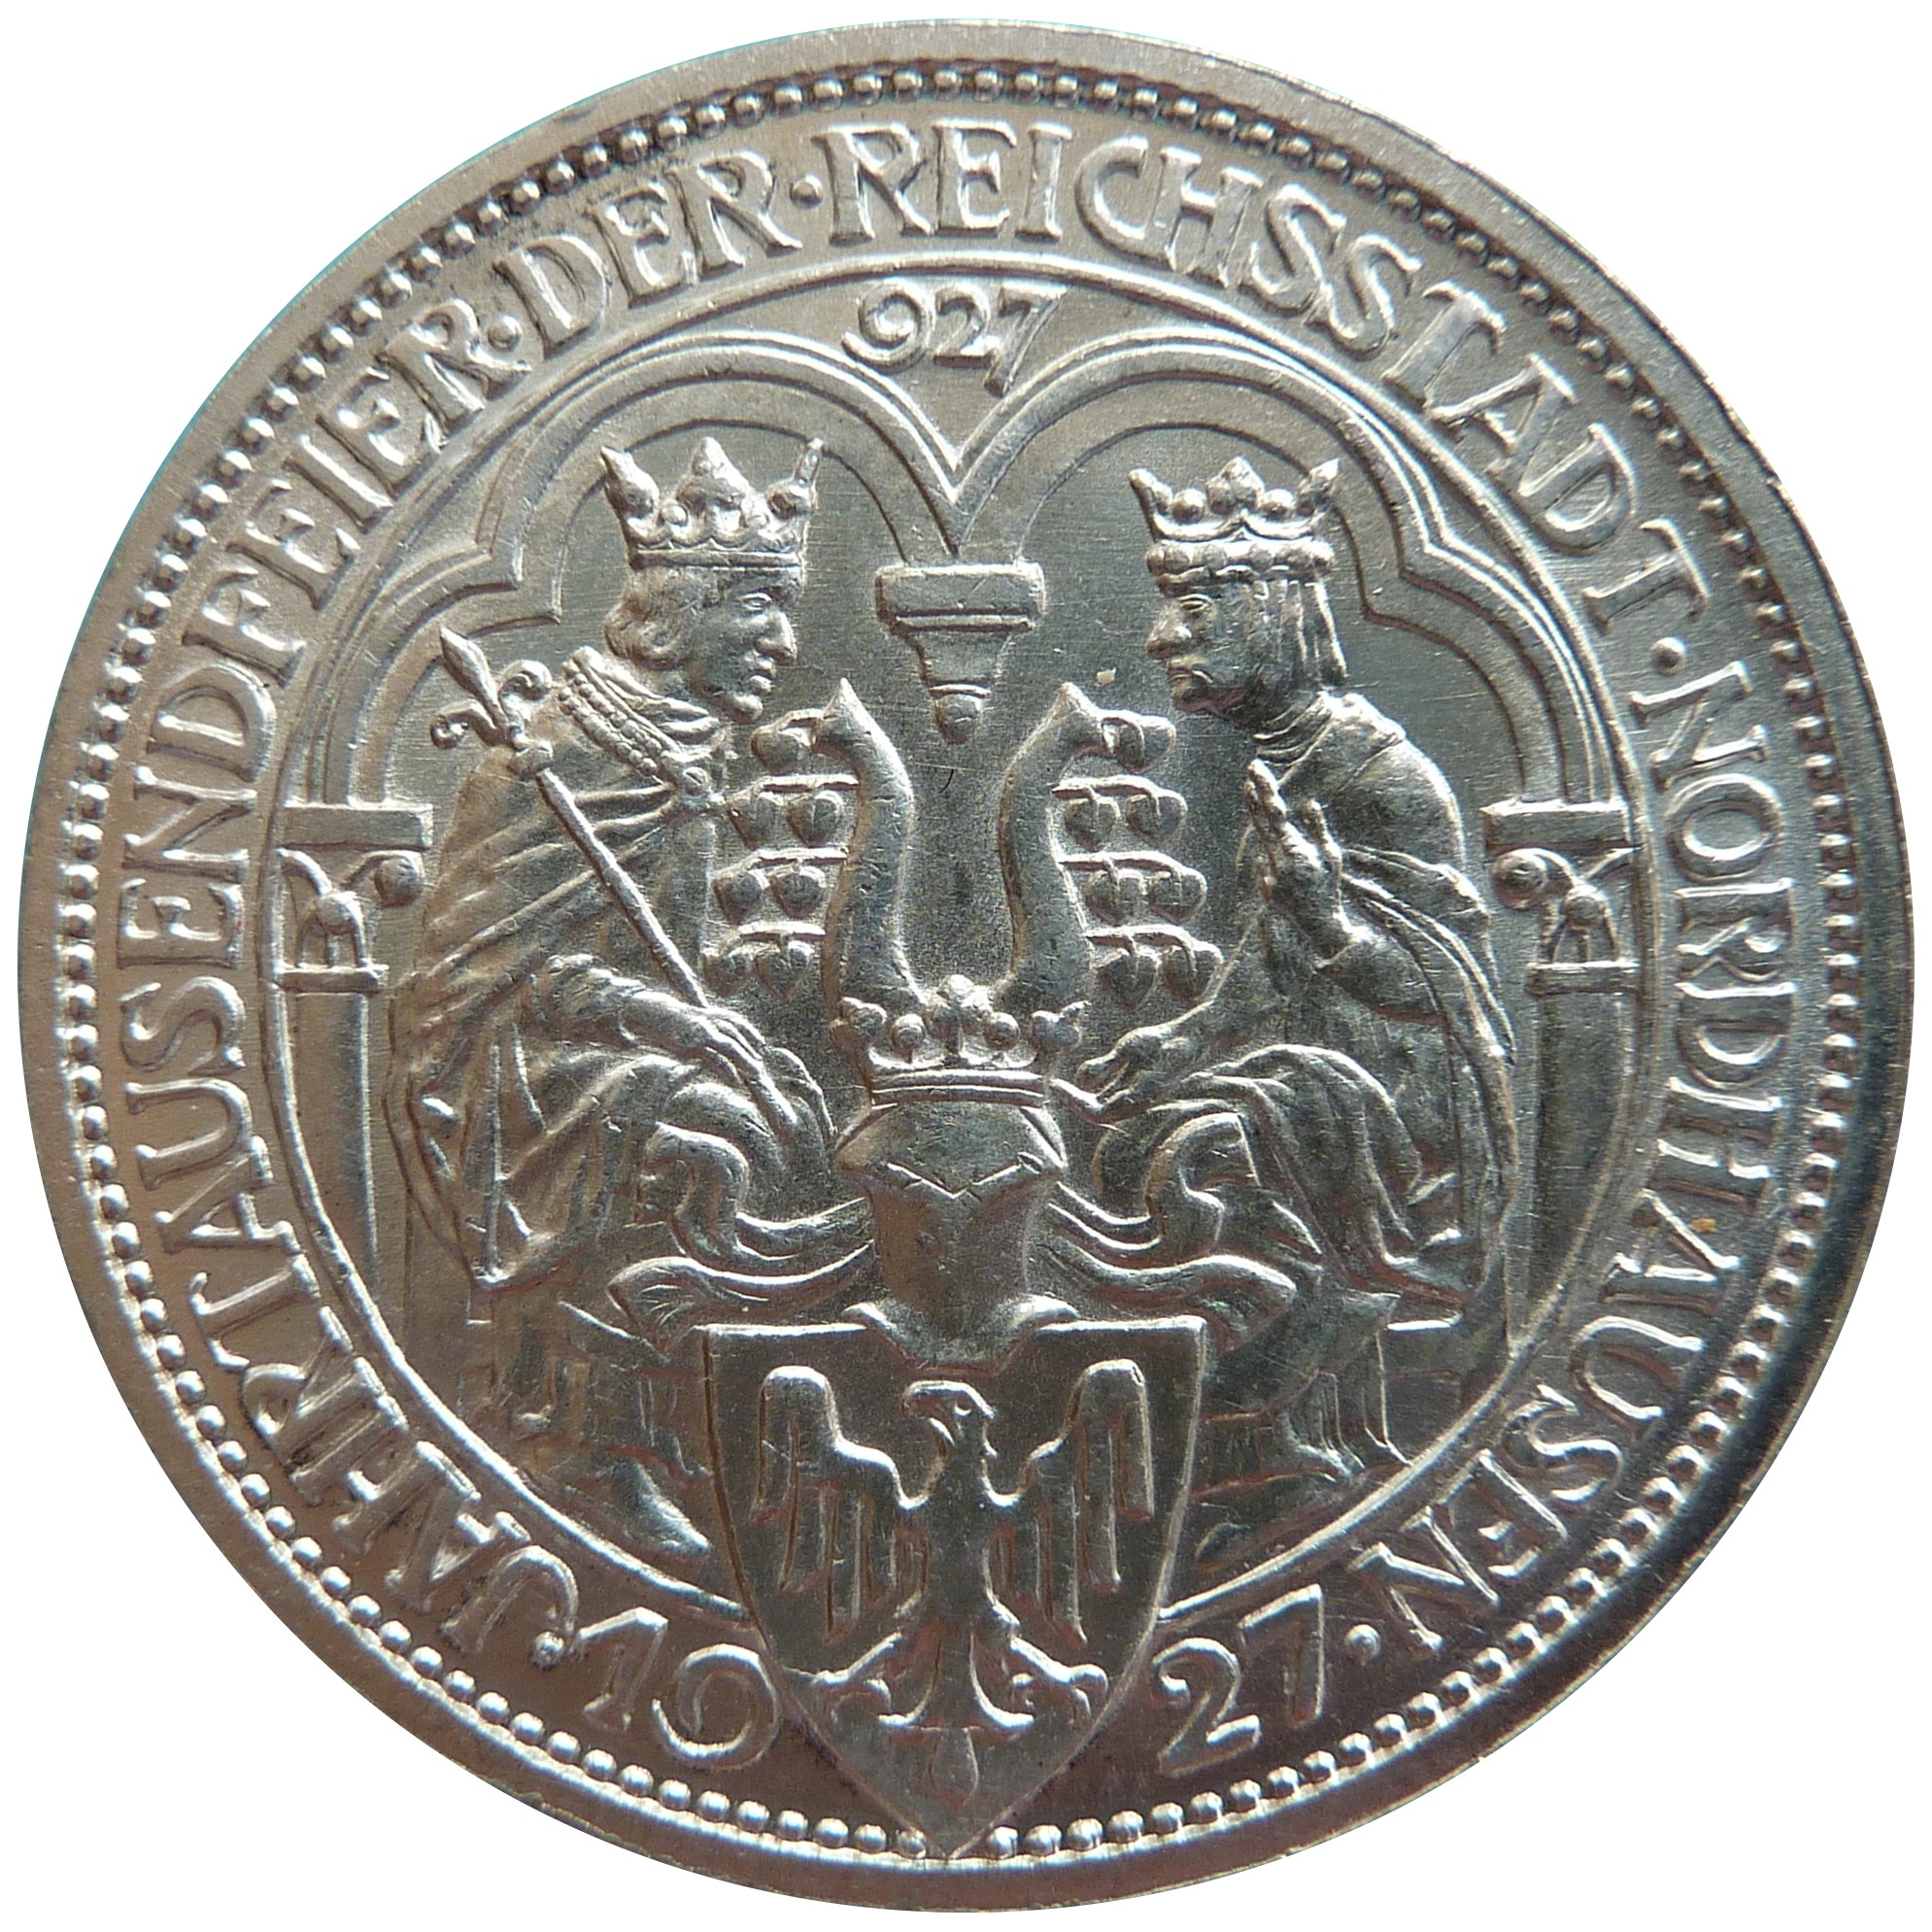
money, historic, cash, currency, coin, commemorative, weimar republic, numismatics